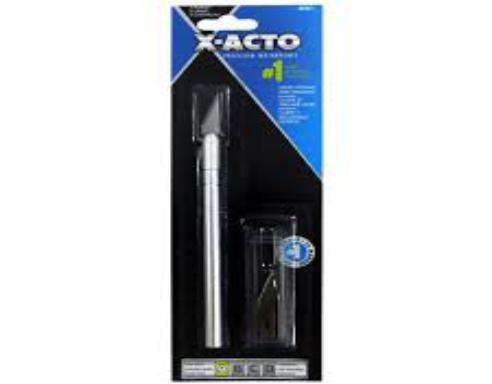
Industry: Necessities